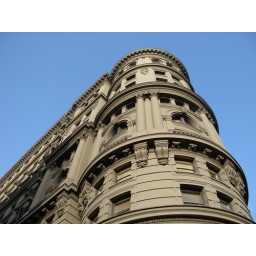
architecture against a blue sky